Nya Dagbladet

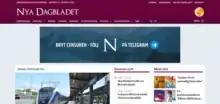
Home page in August 2023

Nya Dagbladet is a Swedish online newspaper associated with the National Democrats, a defunct far-right political party in Sweden. It is known for promoting conspiracy theories, including Holocaust denial and white genocide, as well as anti-vaccine misinformation, alternative medicine and pro-Kremlin propaganda regarding the Russian invasion of Ukraine.